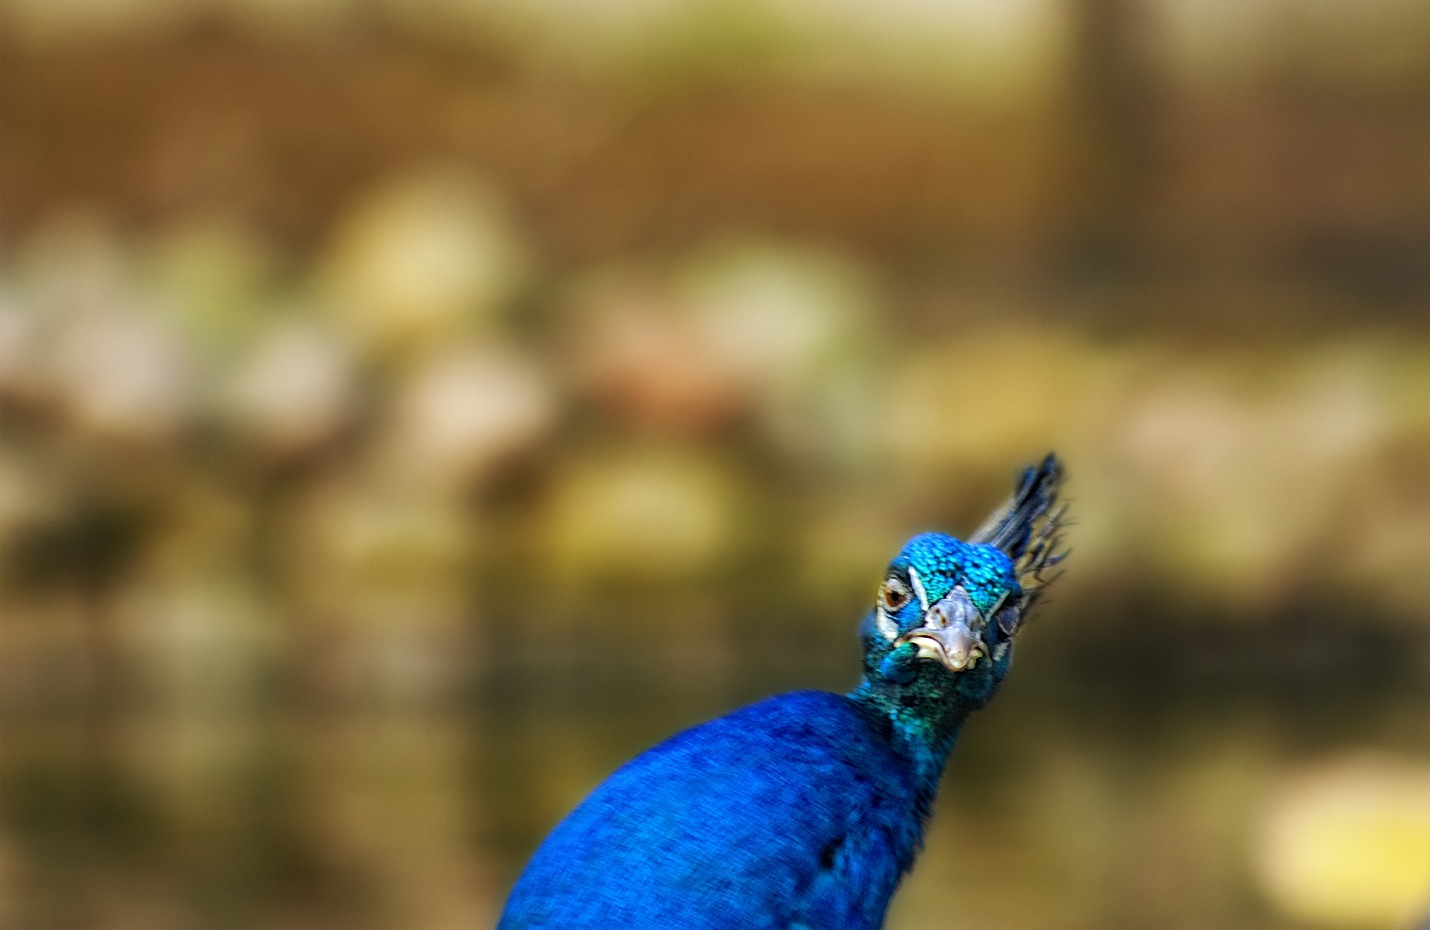
nature, bird, leaf, flower, wildlife, green, beak, blue, fauna, peacock, close up, look, vertebrate, peafowl, iridescent, macro photography